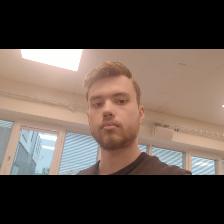
Label: Human